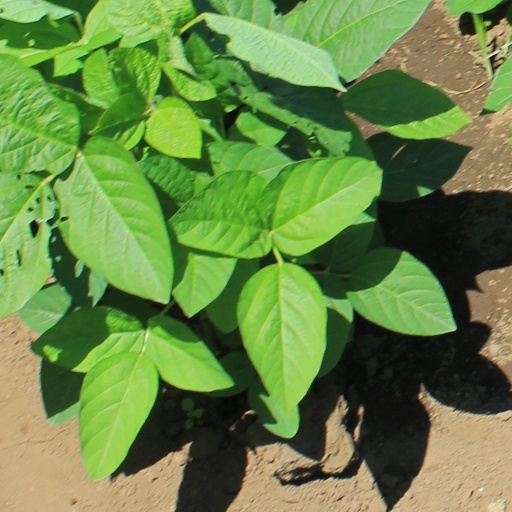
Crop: soybean